History of the Republic of Venice

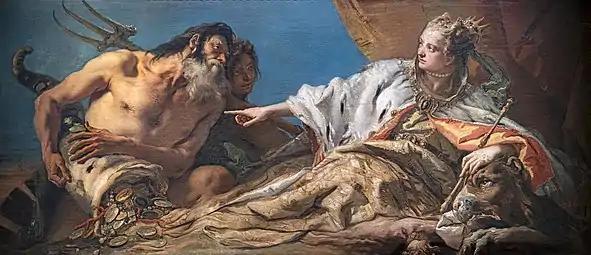
Giovan Battista Tiepolo, "Neptune offers the wealth of the sea to Venice", 1748–1750. This painting is an allegory of the power of the Republic of Venice, as the wealth and power of the "Serenissima" was based on the control of the sea.

In 1617, whether on his own initiative, or supported by his king, the Spanish viceroy of Naples, the Duke of Osuna attempted to break Venetian dominance. He sent a naval squadron to the Adriatic, leading to the Battle of Ragusa. Rumours of sedition and conspiracy were meanwhile circulating in Venice, and there were disturbances between mercenaries of different nationalities enrolled for the war of Gradisca. The Spanish ambassador, the Marquis of Bedmar, was wise to the plot, if not the author of it. Informed of this by a Huguenot captain, the Ten acted promptly. Three "bravos" were hanged, and the Senate demanded the immediate recall of the Spanish ambassador.